22nd Special Tactics Squadron

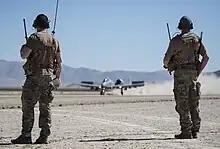
Airmen assigned to the 22nd Special Tactics Squadron, Joint Base Lewis–McChord, watch as an A-10 Thunderbolt II lands in support of Green Flag West 15-08.5 on the National Training Center at Fort Irwin National Training Center July 16, 2015. As Combat Controllers, part of their job is to operate in remote and sometimes hostile areas helping the Air Force accomplish its mission by directing air traffic and alerting pilots and command of the location of hostile forces on the ground.

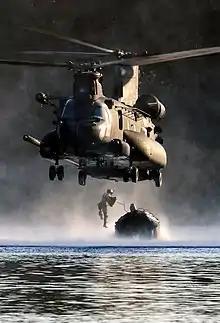
A MH-47G Chinook crew from the 160th Special Operations Aviation Regiment (Airborne) and airmen from the 22nd Special Tactics Squadron (Red Team) conduct helocast alternate insertion and extraction training at American Lake on Joint Base Lewis-McChord

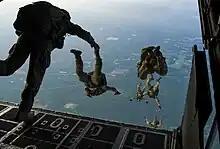
Members of the 22nd Special Tactics Squadron jump from an MC-130H Combat Talon II May 2, 2014, during Emerald Warrior over Hurlburt Field, Fla. Emerald Warrior is an annual joint exercise to train special operations, conventional and partner nation forces in combat scenarios designed to hone special operations air and ground combat skills, and is the Department of Defense's only irregular warfare exercise.

The 22nd Special Tactics Squadron is a Special Tactics unit of the United States Air Force Special Operations Command, based at the McChord Air Force Base facility of Joint Base Lewis–McChord.